Tamerlan Tsarnaev

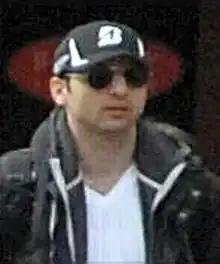
Tsarnaev at the site of the bombings

In the early hours of April 19, 2013, in Watertown, a suburb of Boston, Tsarnaev engaged in a shootout alongside his brother against local police authority. During the conflict, he sustained wounds to his back and legs, both being non-fatal. Eventually, he ran into the road and engaged in a physical fight with two officers with all three of them being thrown to the floor. Dzhokhar then attempted to flee using their stolen SUV, but was unaware of his brother's location and sped down the road.